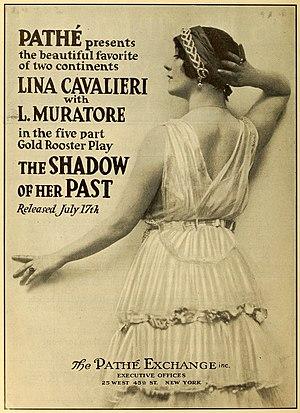
Natalina dit Lina Cavalieri est une soprano italienne, née le 25 décembre 1874 à Viterbe et morte le 8 février 1944 à Florence.